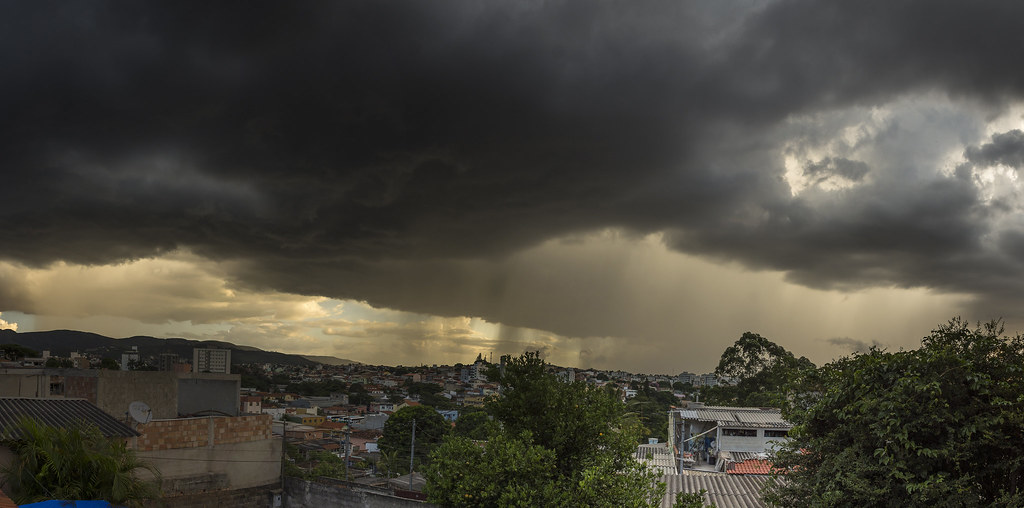
Fire: no
Smoke: no